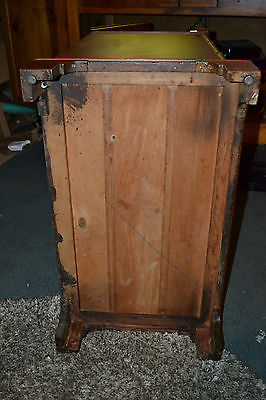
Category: cabinet